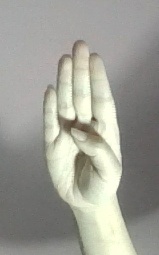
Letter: kaaf